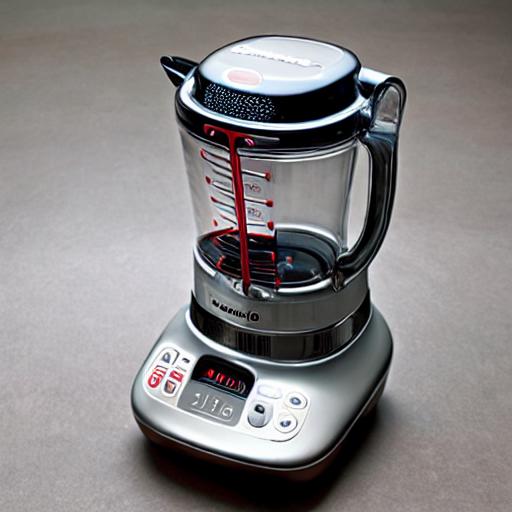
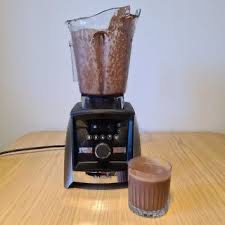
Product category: items_blender
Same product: no